Restoration of castles in Scotland

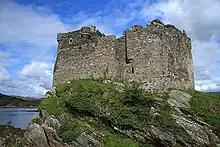
Castle Tioram

An example of a typical restoration project is the restoration of Fawside (or Fa'side) Castle near Edinburgh, which was carried out between 1976 and 1982. The work was primarily undertaken to provide a home for the owners. The castle was in a ruinous state, a large part of the building being roofless; many areas of wall heads had fallen away. The project turned out to be far more costly than the owners envisaged. Because of its scale, the owners employed tradesmen to carry out most of the work.